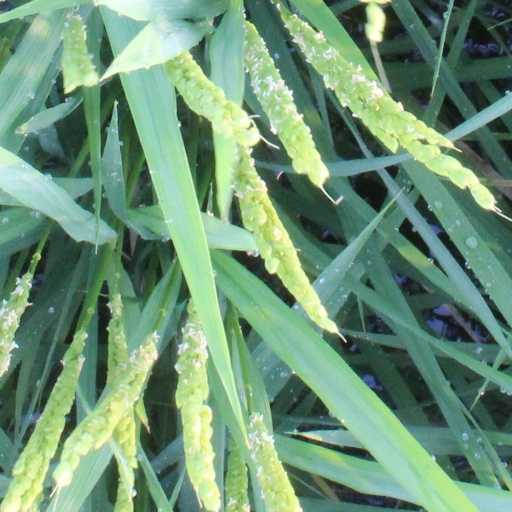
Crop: rice